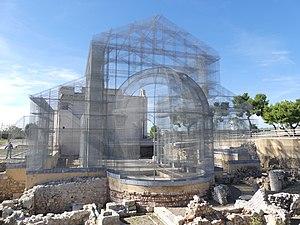
Actuelle basilique Santa Maria di Siponto et reconstitution en treillis métallique de la basilique paléochrétienne par l'artiste Edoardo Tresoldi
La basilique de Siponto est un édifice religieux situé sur la commune de Manfredonia, dans la province de Foggia.
Edoardo Tresoldi né à Cambiago dans la province de Milan en 1987 est un sculpteur scénographe italien qui vit et travaille à Rome.